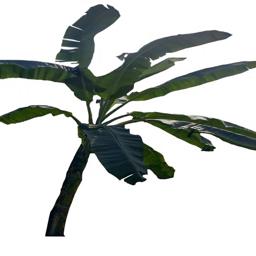
Label: MALBHOG LEAF